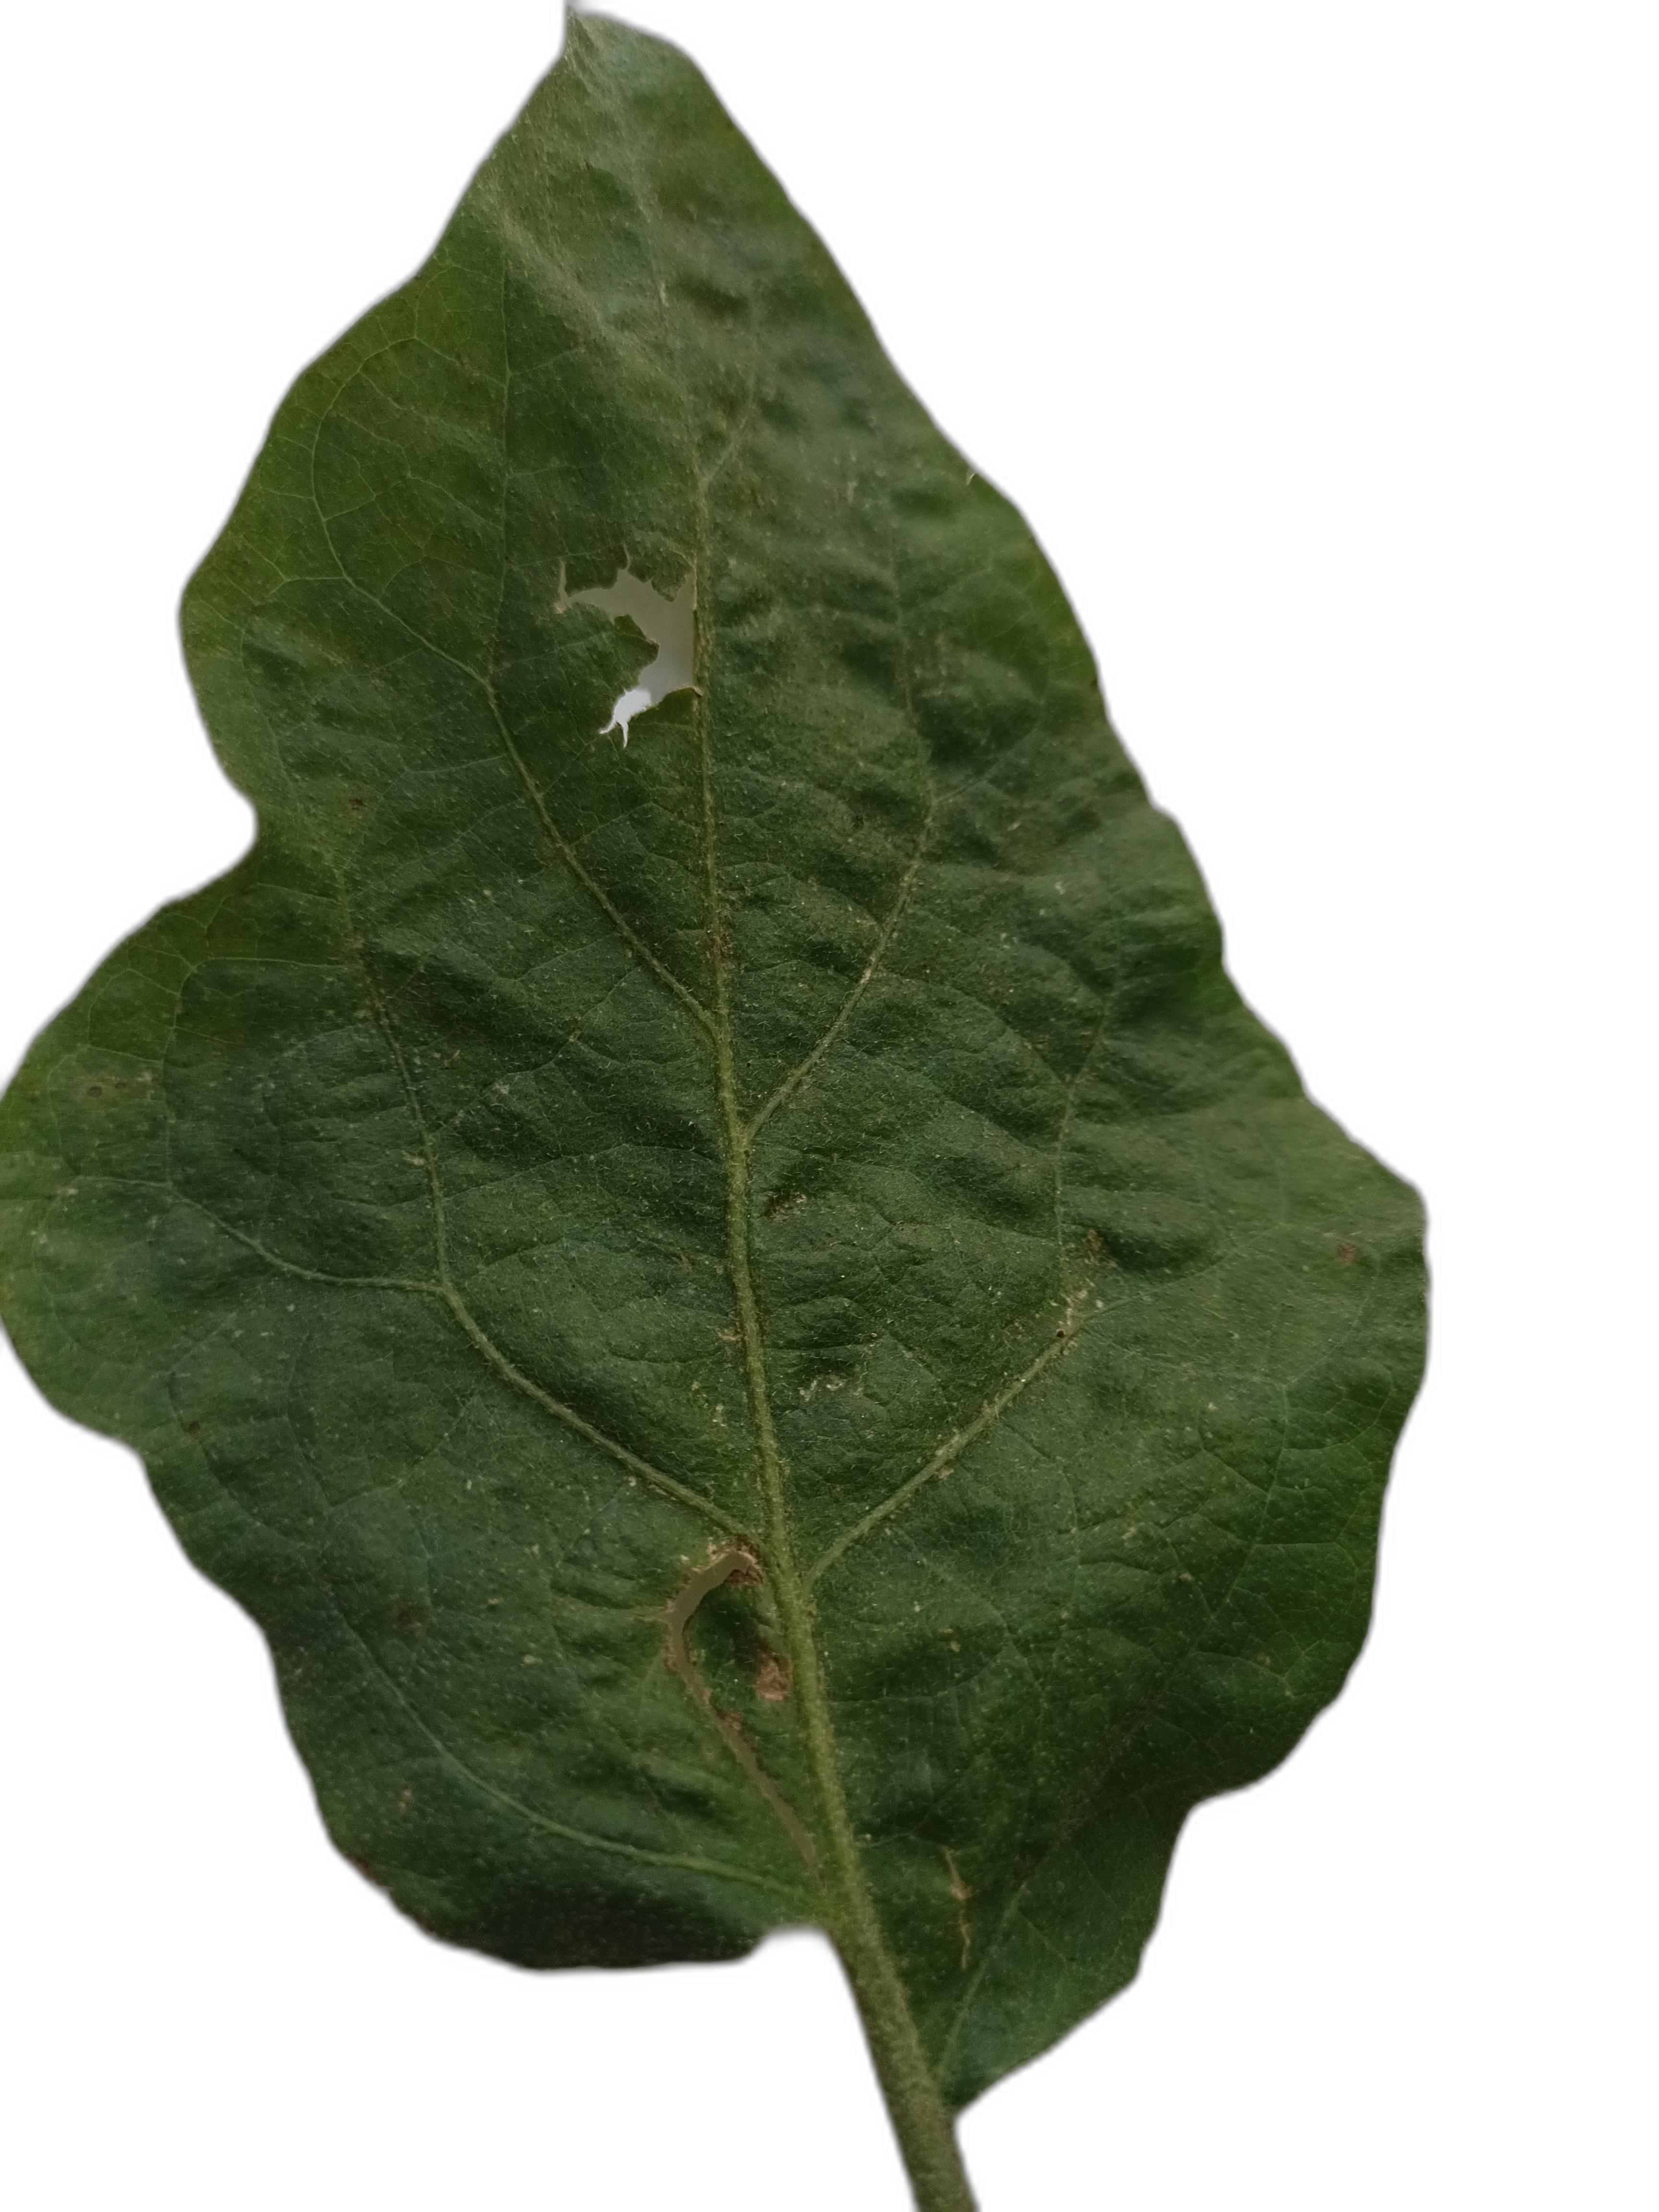
Label: Insect Pest Disease